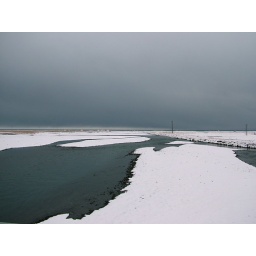
Looking in one direction you could think everything was in black and white - black gravel, water, and snow.